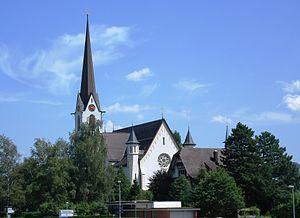
Cette liste présente les biens culturels d'importance nationale dans le canton de Saint-Gall. Cette liste correspond à l'édition 2009 de l'Inventaire Suisse des biens culturels d'importance nationale pour le canton de Saint-Gall. Il est trié par commune et inclus : 77 bâtiments séparés, 14 collections, 20 sites archéologiques et un cas particulier.